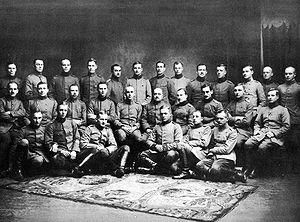
La division de la Baltique est un corps expéditionnaire de l'Empire allemand. Sous le commandement du Generalmajor Rüdiger von der Goltz, ces quelque 12 000 hommes ont été envoyés, à la fin de la Première Guerre mondiale, soutenir la Garde blanche pendant la Guerre civile finlandaise, dans le cadre de l'intervention allemande en Finlande.
Lauri Karl Thorvald Malmberg en finnois né le 8 mai 1888 à Helsinki, mort le 14 mars 1948 à Helsinki est un militaire finlandais ayant combattu pour la Triplice durant la Première Guerre mondiale, puis dans les forces de libération de la Finlande. Il est ensuite général en chef de l'armée finlandaise.